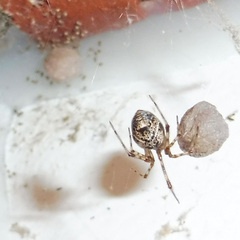
Species: Parasteatoda_tepidariorum